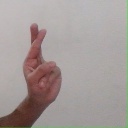
अक्षर: र